Australia in World War II

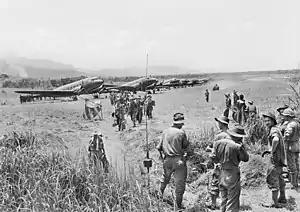
Troops of the 2/16th Battalion disembark from Dakota aircraft at Kaiapit

After the successful defence of Wau the 3rd Division began advancing towards Salamaua in April 1943. This advance was mounted to divert attention from Lae, which was one of the main objectives of Operation Cartwheel, and proceeded slowly. In late June, the 3rd Division was reinforced by the US 162nd Regimental Combat Team which staged an amphibious landing to the south of Salamaua. The town was eventually captured on 11 September 1943.